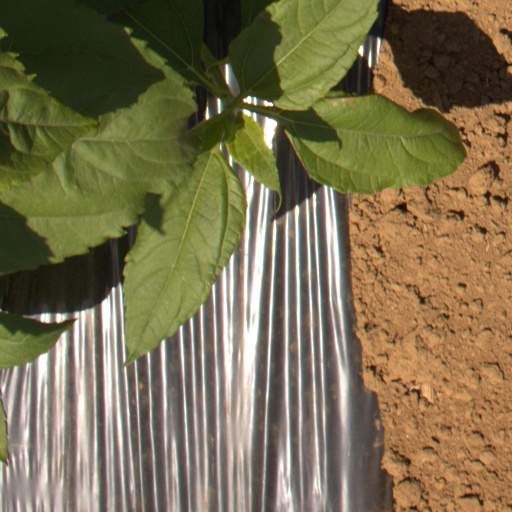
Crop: Jerusalem artichoke